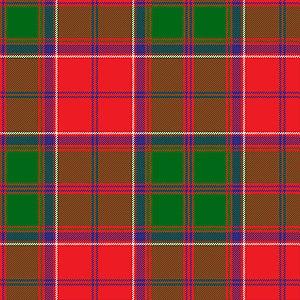
https://www.tartanregister.gov.uk/tartanDetails?ref=1512 R/4 B4 R4 G60 R4 G4 R4 B16 R4 W4 R64 B4 R/4
Le clan Grant est un clan écossais reconnu par le Lord Lyon.